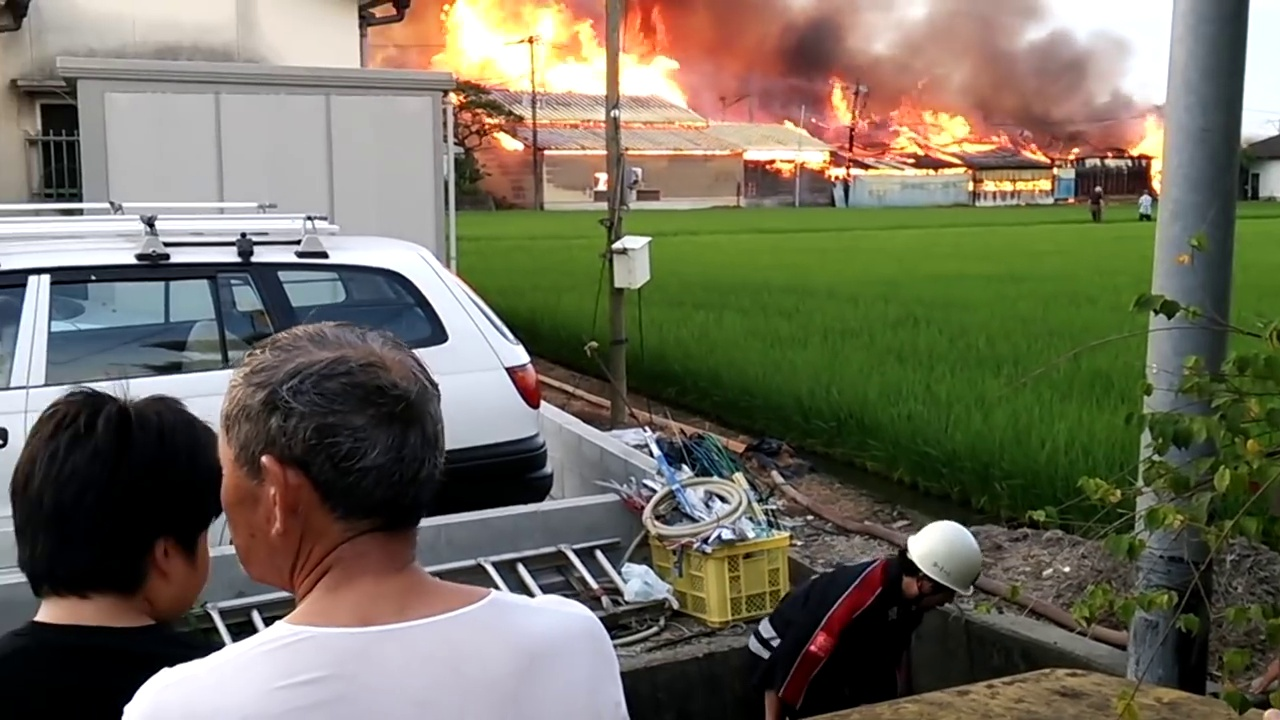
Fire: yes
Smoke: yes